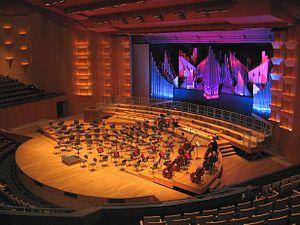
orgue de l'Auditorium Maurice-Ravel de Lyon
L'Orgue de l'Auditorium Maurice-Ravel est un grand orgue de concert construit pour l'Exposition universelle de 1878 à Paris et réinstallé à Lyon en 1977.
L'auditorium Maurice-Ravel est une salle de spectacles et de concerts, située dans le quartier de la Part-Dieu dans le 3ᵉ arrondissement de Lyon. C'est la salle de résidence de l'Orchestre national de Lyon.
Lyon est une commune française située dans le sud-est de la France, au confluent du Rhône et de la Saône. Siège du conseil de la métropole de Lyon, elle est le chef-lieu de l'arrondissement de Lyon, de la circonscription départementale du Rhône et de la région Auvergne-Rhône-Alpes. Ses habitants sont appelés les Lyonnais.